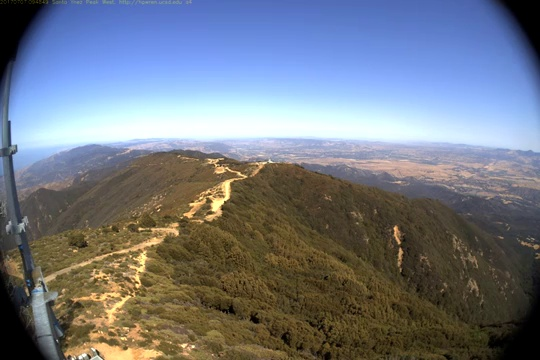
Fire: no
Smoke: no